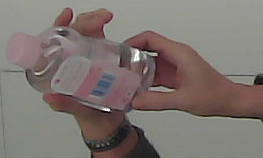
Product: johnson_baby